Siu Hang Tsuen (North District)

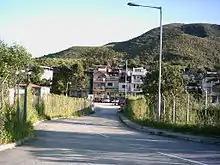
Siu Hang Tsuen.

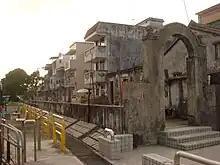
View of the wall and the archway of Siu Hang Tsuen in 2008.

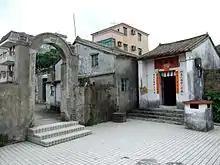
Archway and Fuk Tak Temple in Siu Hang Tsuen.

Siu Hang Tsuen is a village of Hong Kong, located in Lung Yeuk Tau, Fanling, North District. It is one of the five Wai (walled villages) and six Tsuen (villages) in Lung Yeuk Tau. Siu Hang Tsuen is located directly to its west.